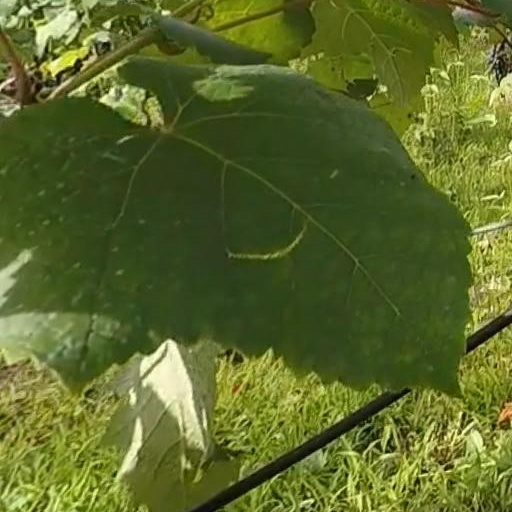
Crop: grape